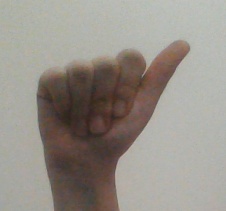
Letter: dhad